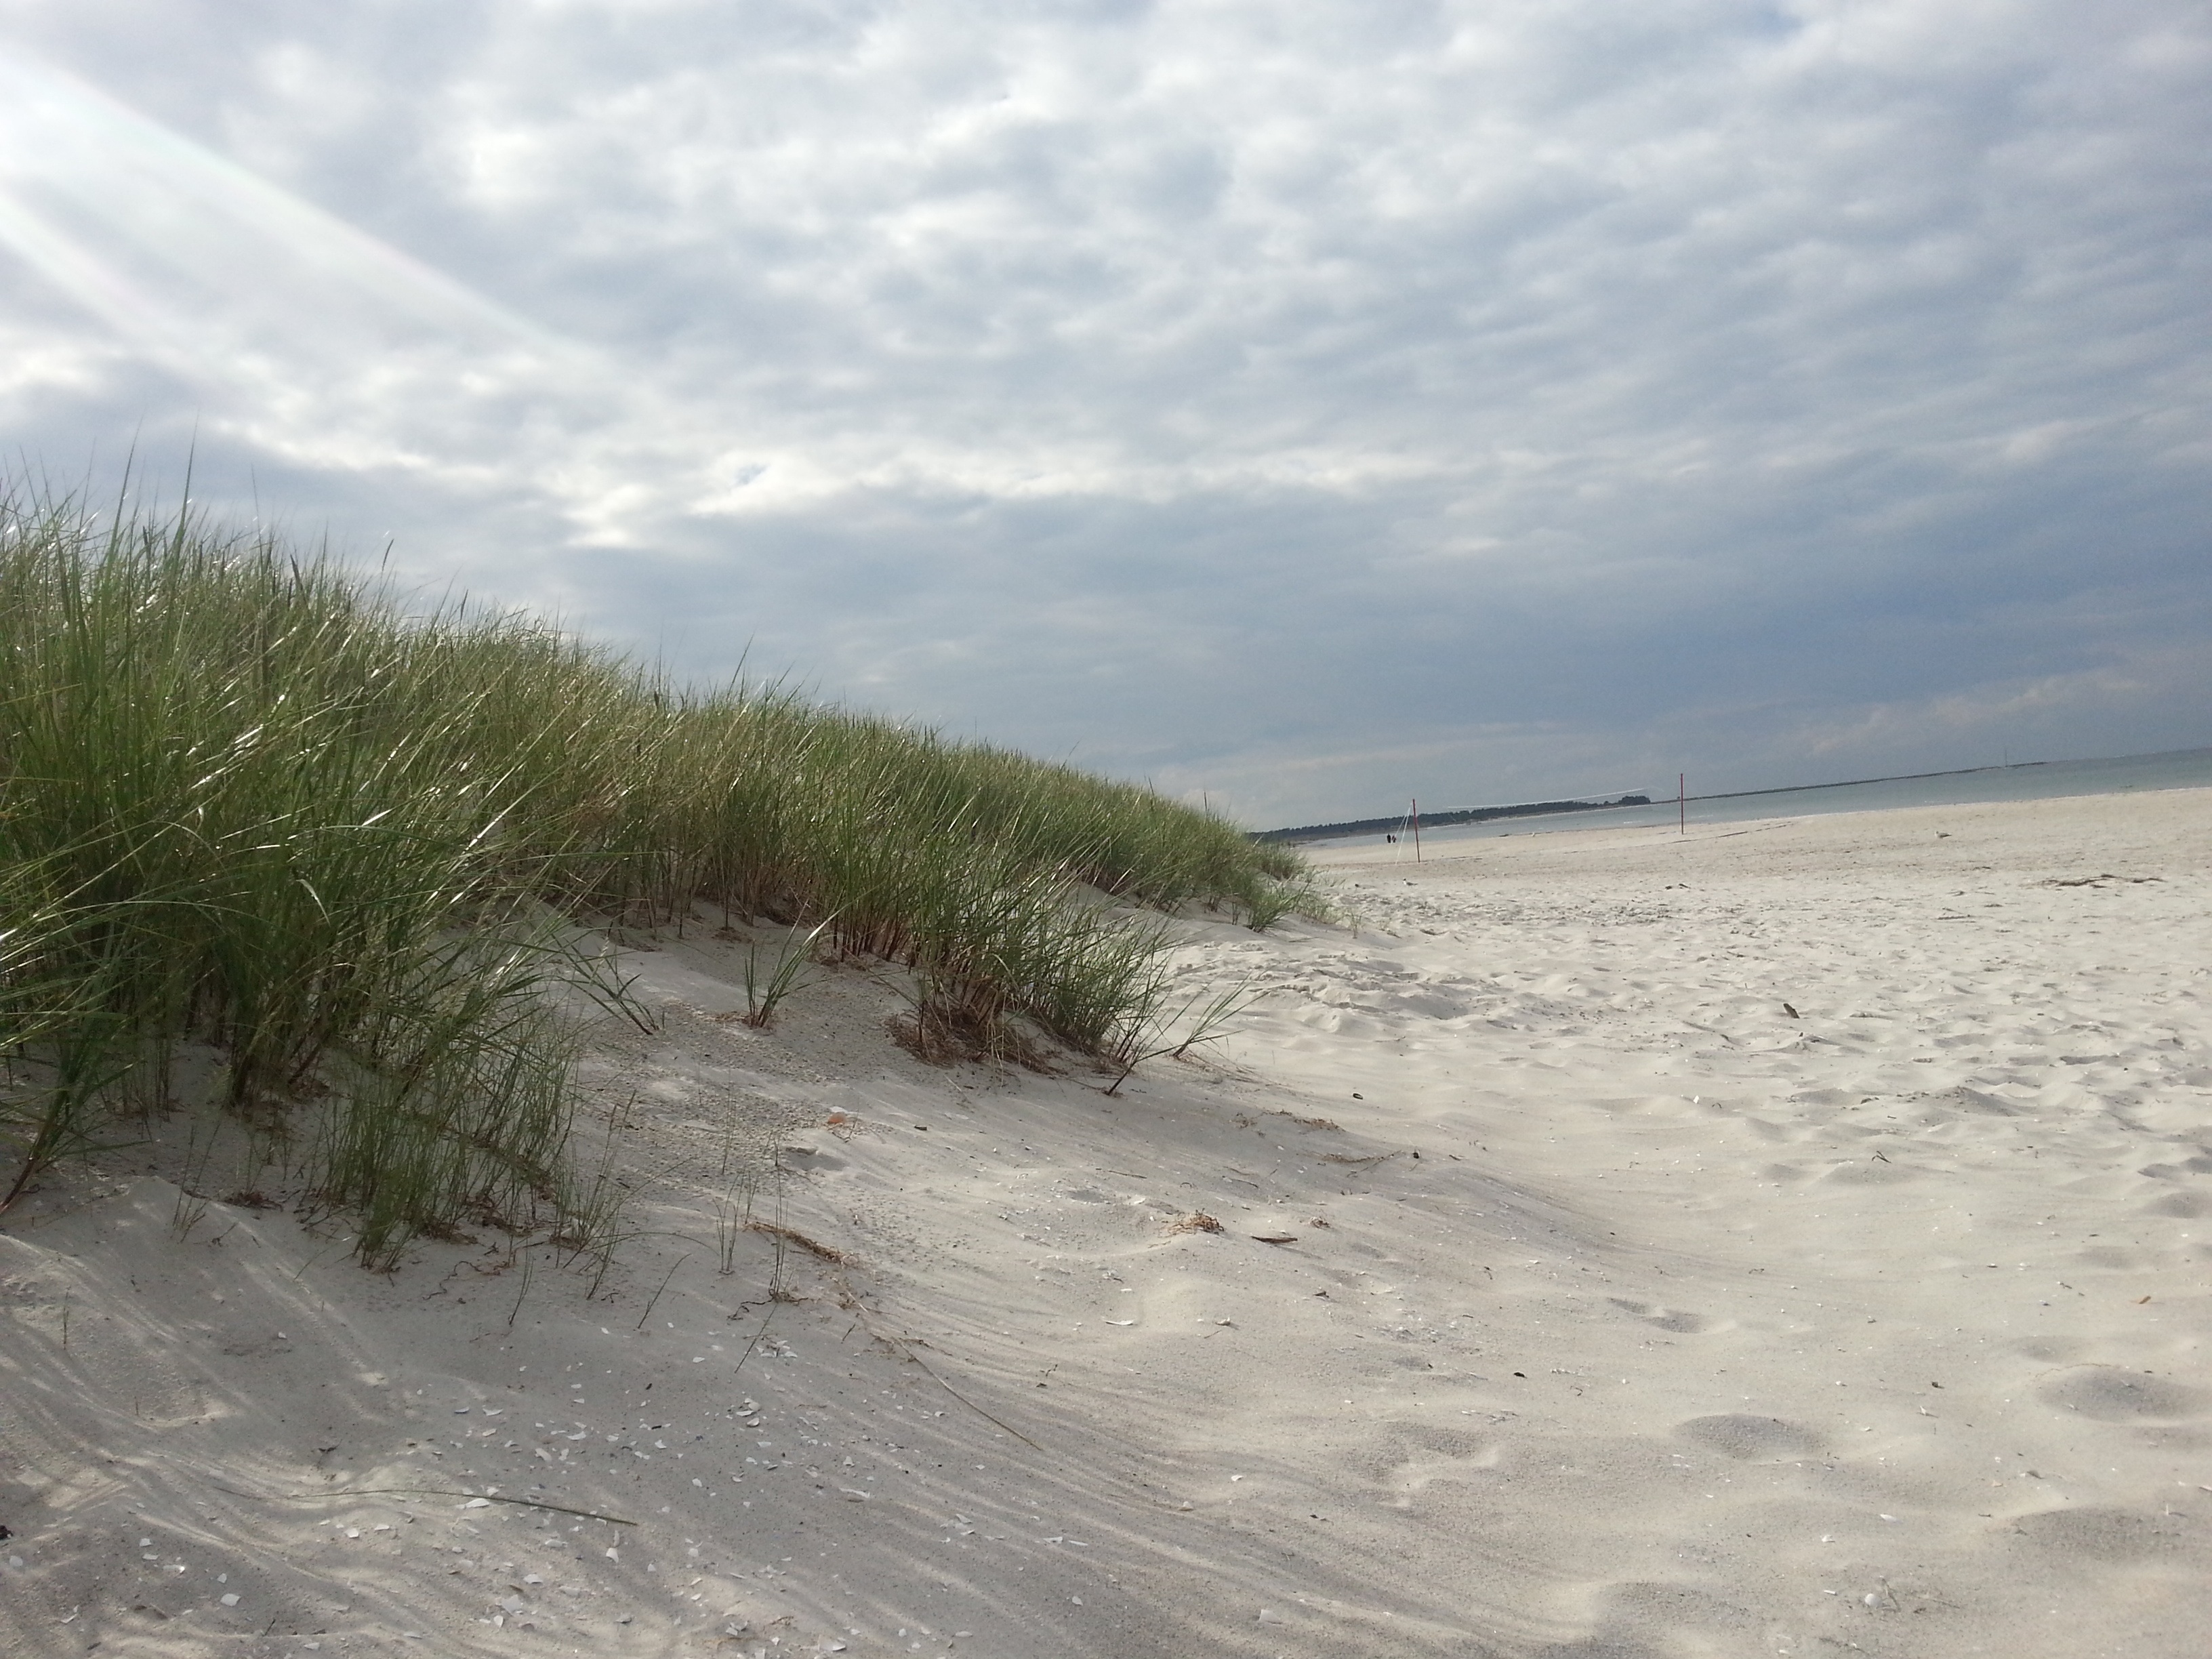
beach, sea, coast, sand, ocean, dune, shore, wave, wind, weather, body of water, dunes, habitat, baltic sea, natural environment